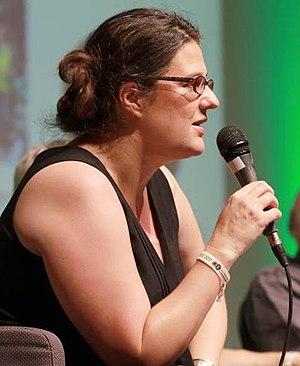
Gwendoline Delbos-Corfield, Journées d'été des écologistes à Dunkerque, août 2017
Gwendoline Delbos-Corfield, née le 8 mars 1977 à Solihull, est une femme politique française élue députée européenne en mai 2019. Elle est membre du comité exécutif du Parti vert européen depuis 2012 et vice-présidente du groupe Verts/ALE au Parlement européen.
Cet article présente la liste des députés européens de France de la 9ᵉ législature.